AMiniature

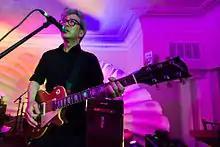
Guitarist/Singer-Songwriter John Lee

John Lee is now involved with a South Korea-based band called The Air Below.